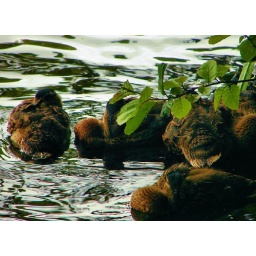
A group of ducks haveing a duck nap under a tree